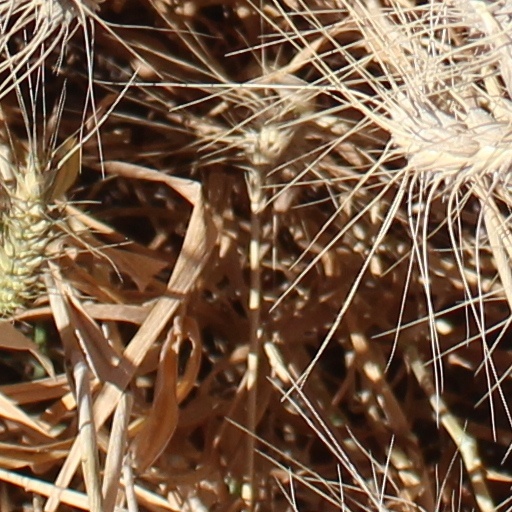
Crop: wheat